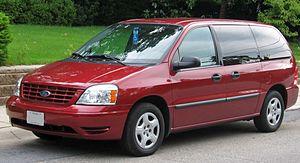
Le Ford Freestar est un véhicule automobile monospace du constructeur américain Ford lancé en 2003 en remplacement du Windstar.